Gate to the Northwest Passage

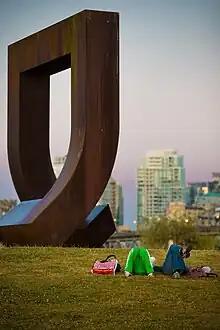
The sculpture in 2008

According to the City of Vancouver Public Art Registry, the sculpture initially received an adverse reaction from local residents. Michael Duncan, then chief curator of the Vancouver Maritime Museum, called it "a bloody monstrosity". One member of the five-person jury responded to the criticism: "If people think Hung's sculpture is a poor catch, they should have seen the ones that got away."